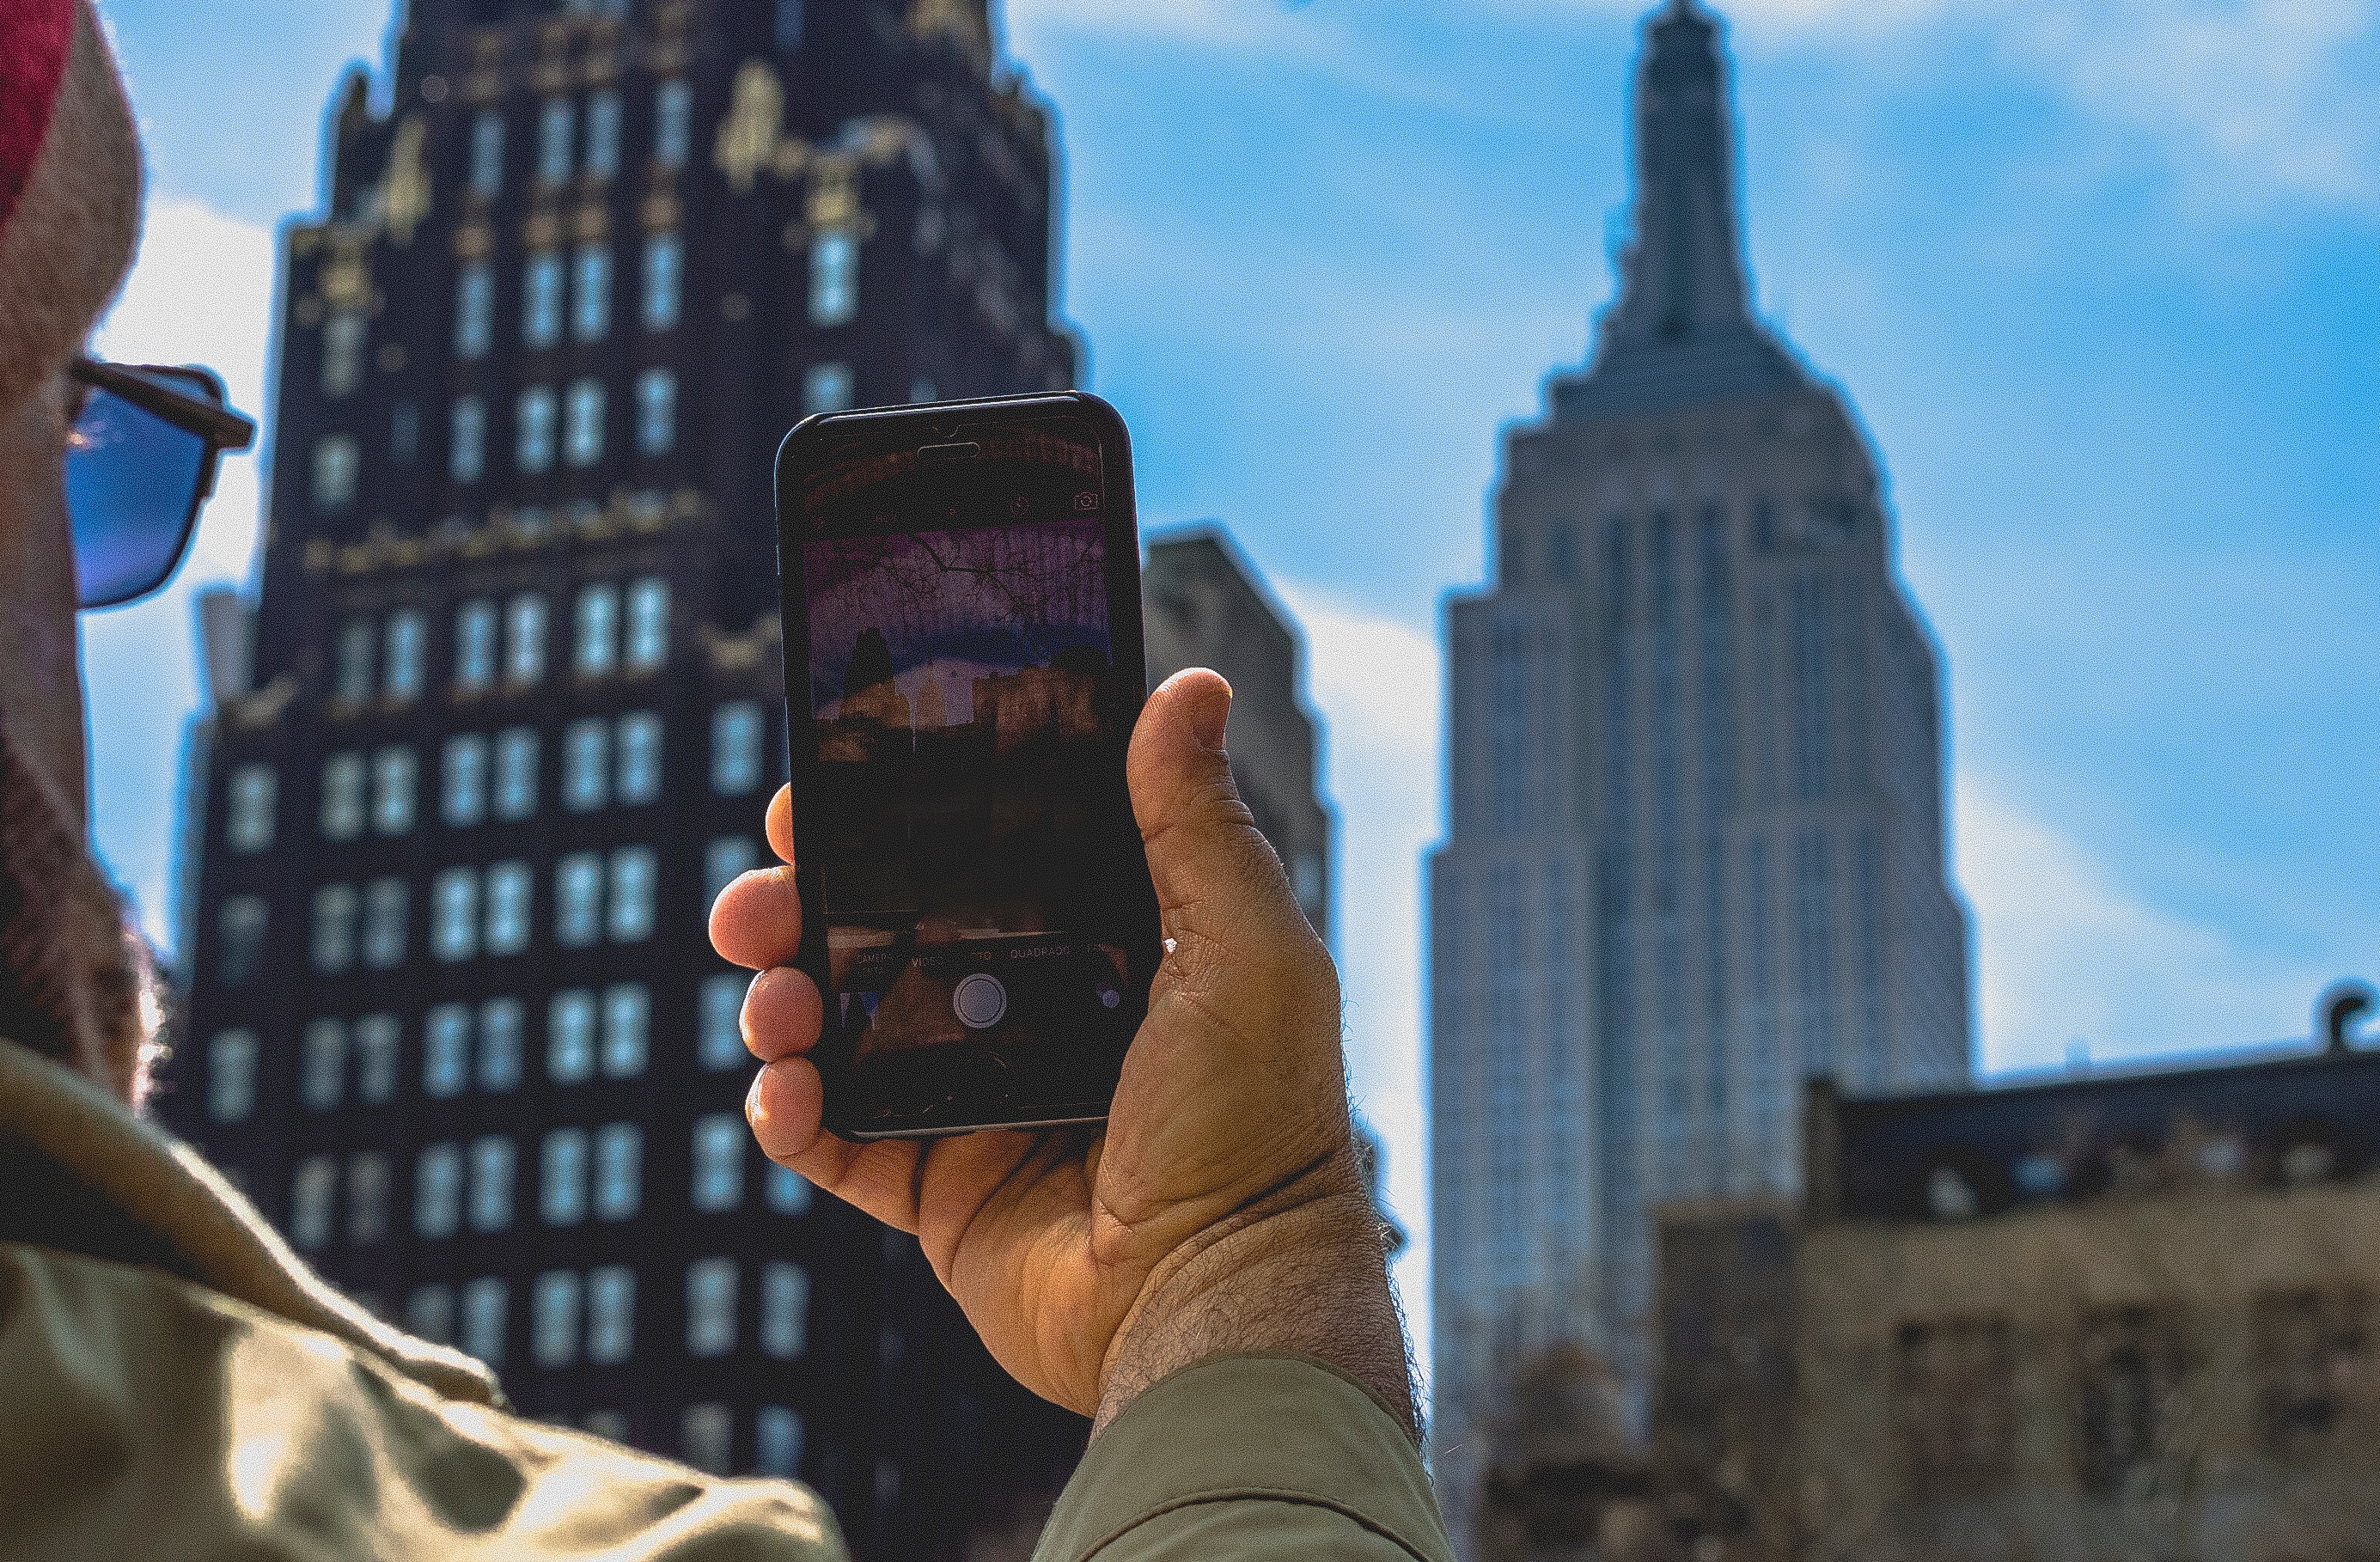
travel, statue, world, temple, photograph